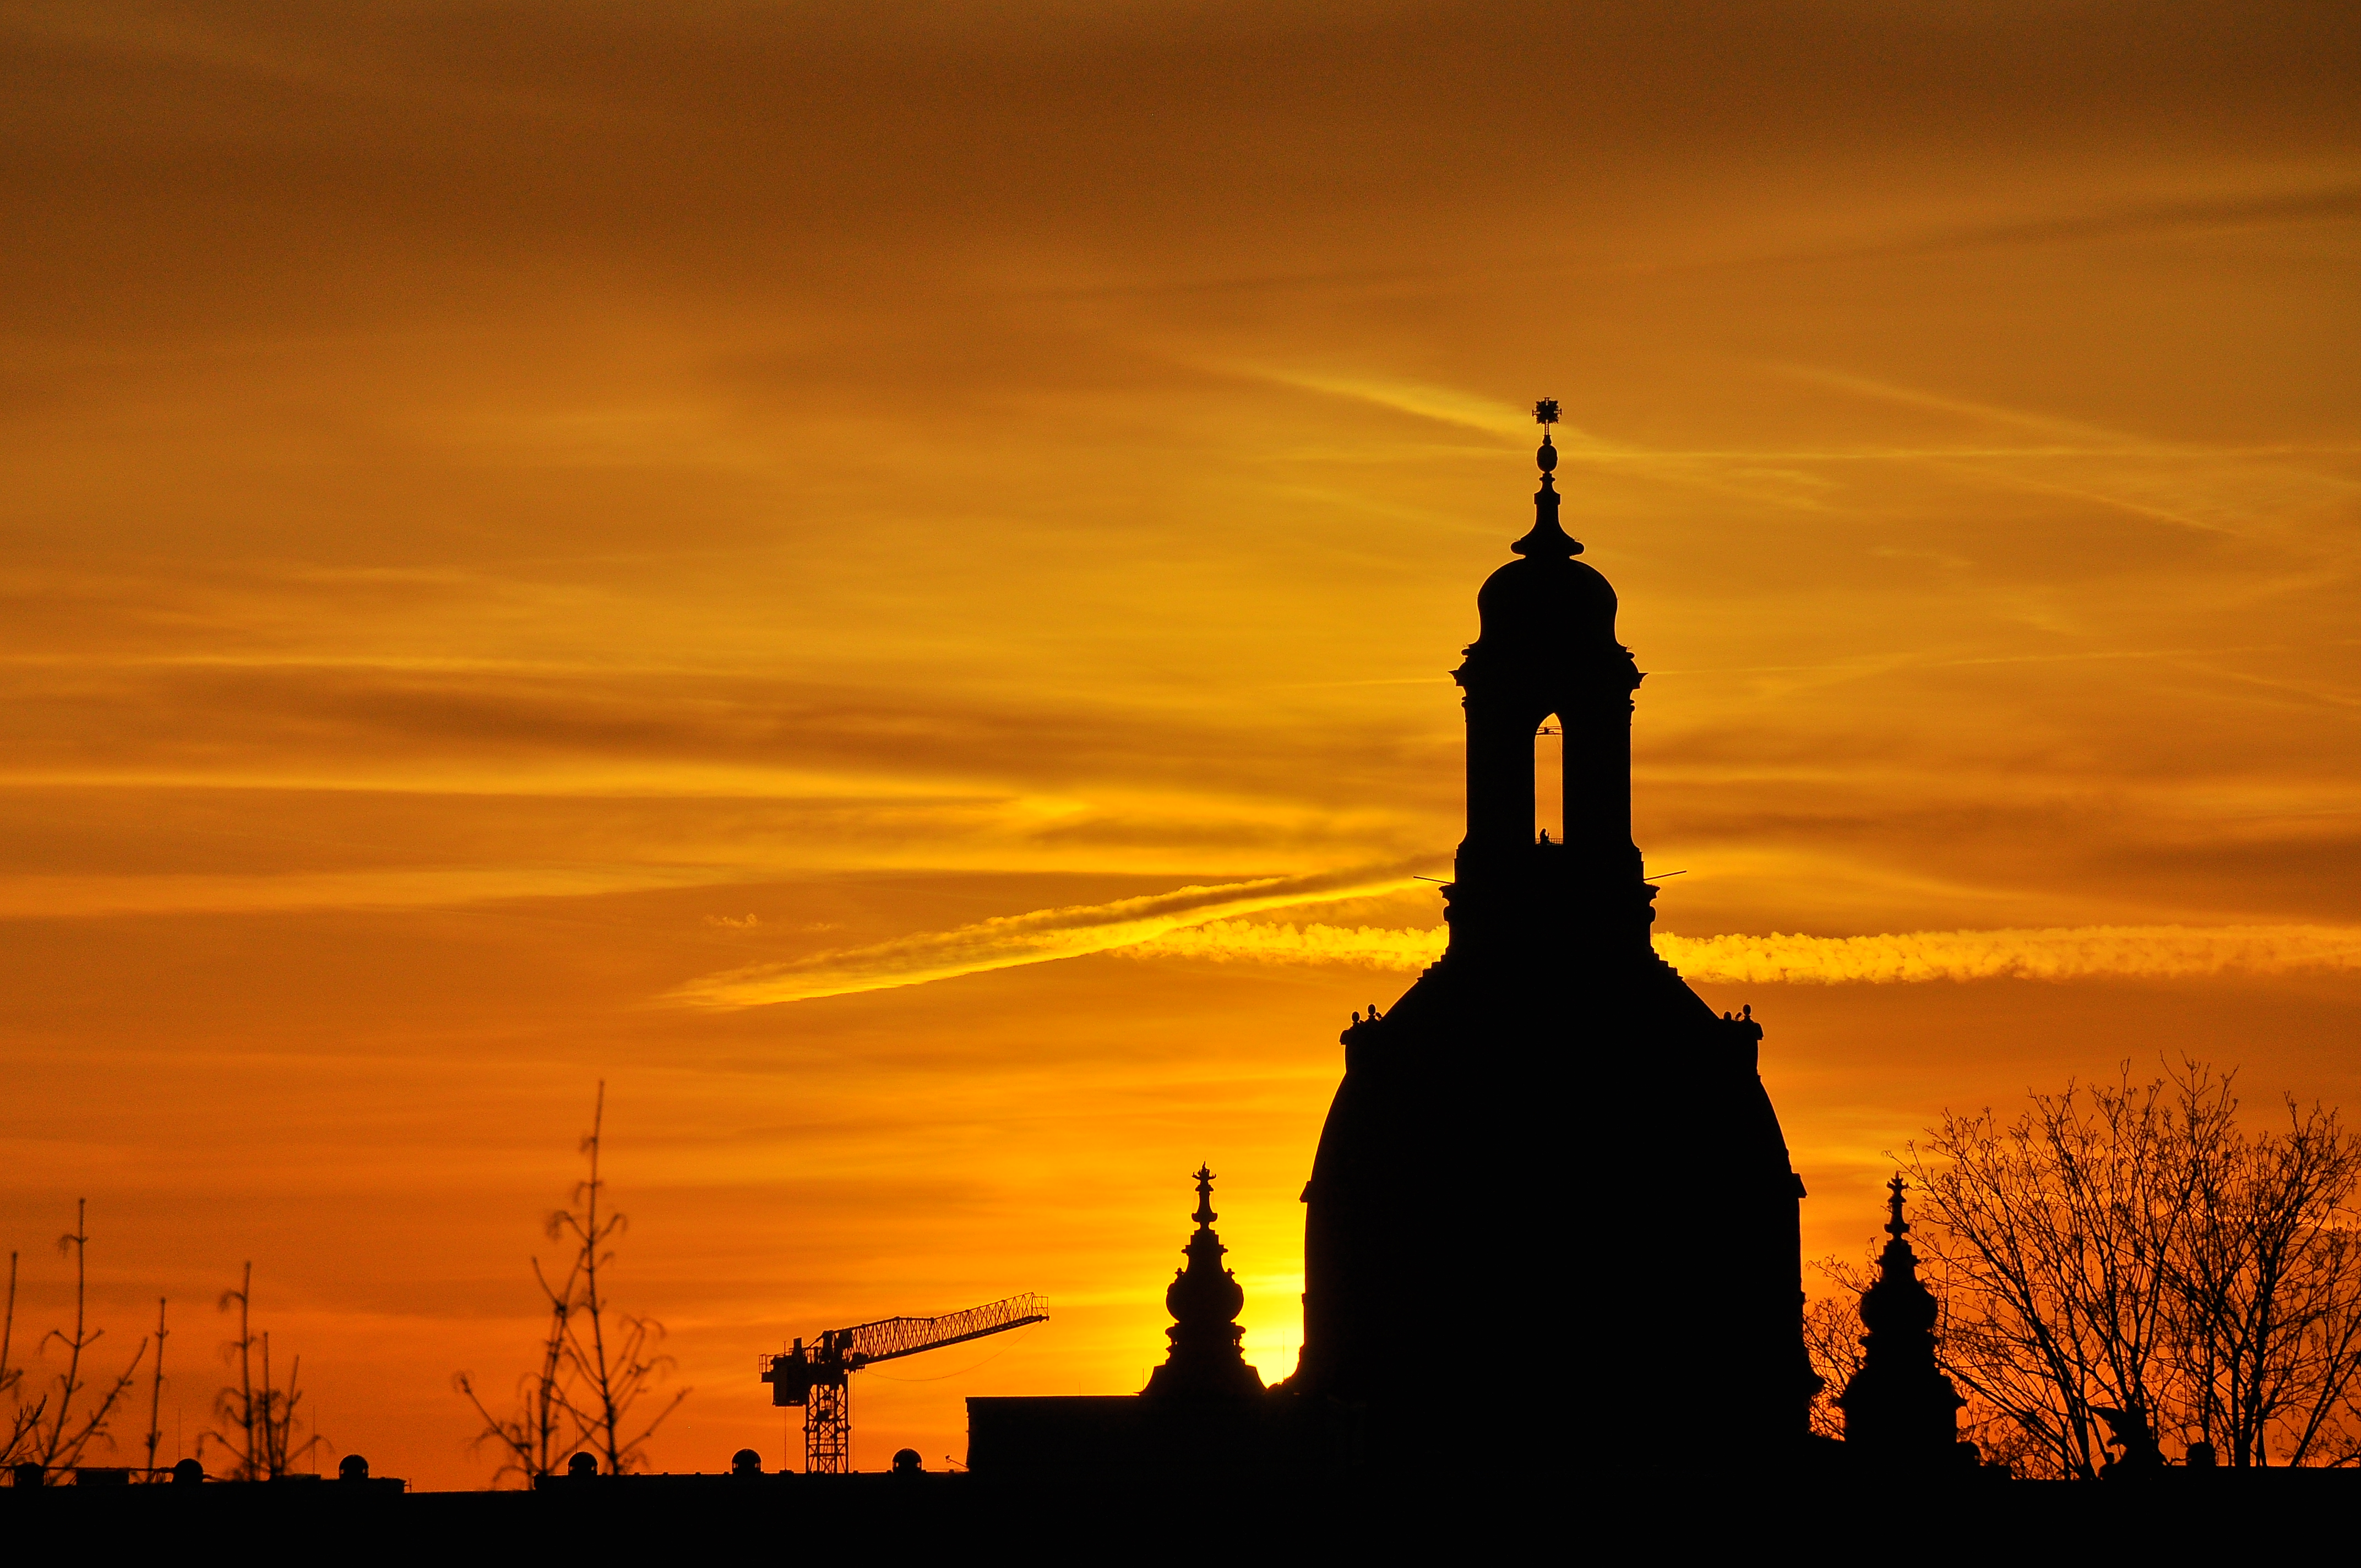
frauenkirche, dresden, sky, landmark, sunset, afterglow, sunrise, dawn, silhouette, cloud, spire, evening, dusk, atmosphere, morning, tower, steeple, red sky at morning, tree, sun, monument, horizon, sunlight, skyline, stock photography, meteorological phenomenon